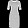
Label: Dress